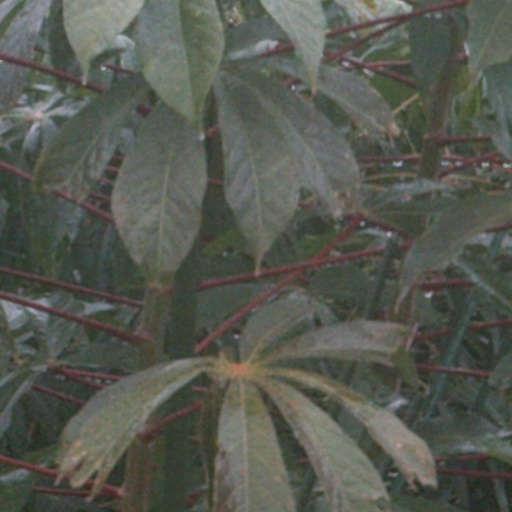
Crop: cassava